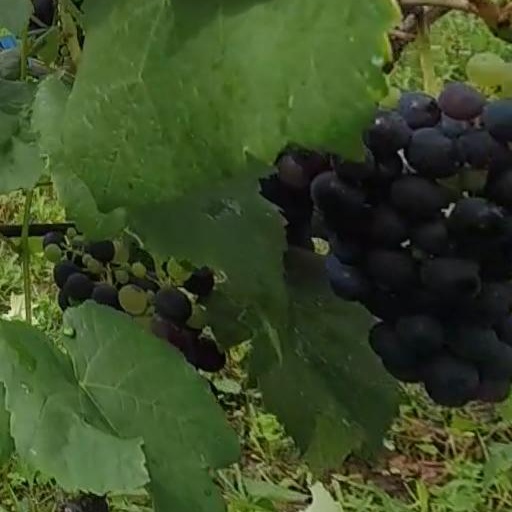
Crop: grape